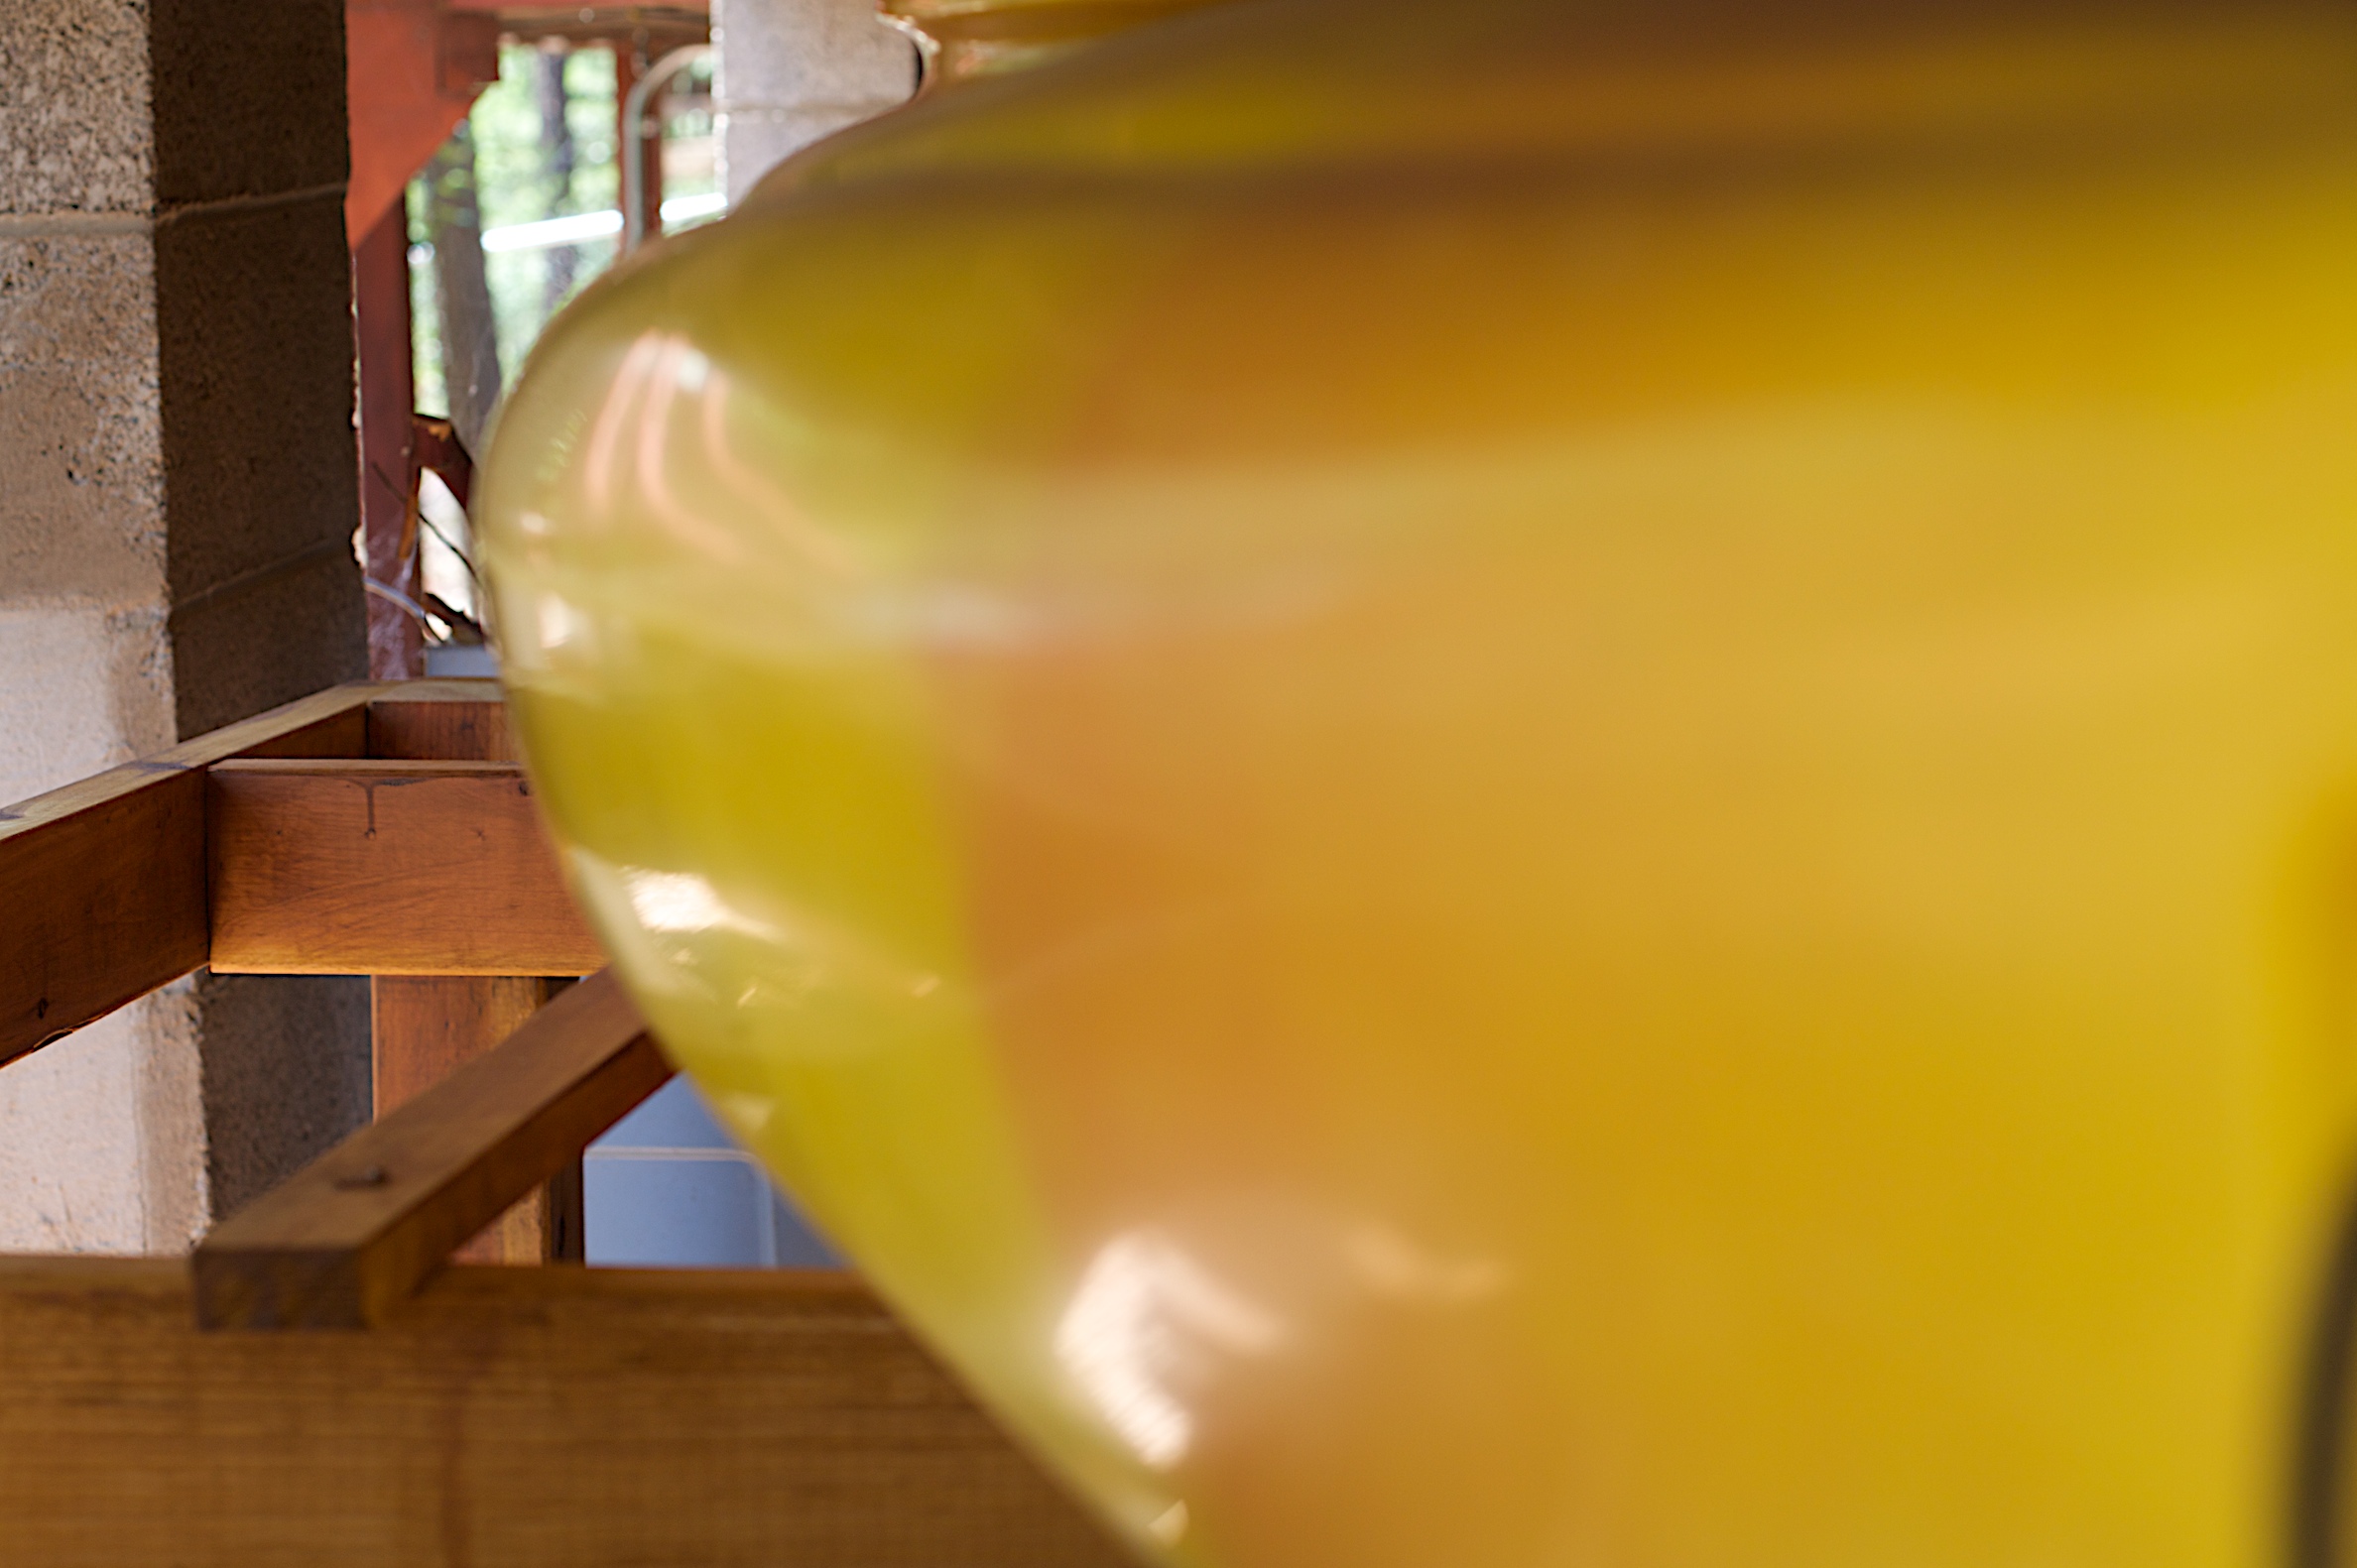
light, glass, food, green, produce, color, drink, yellow, kayak, lighting, shape, macro photography